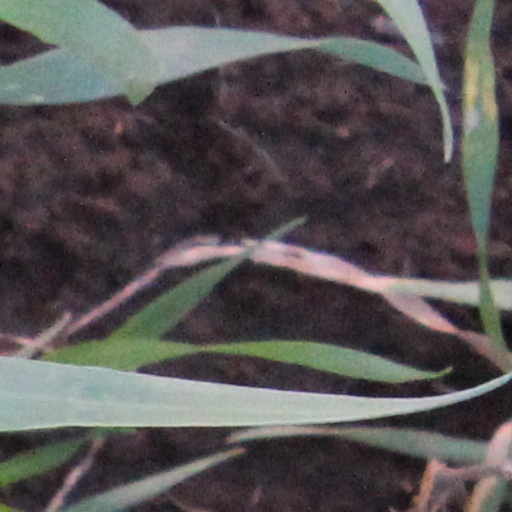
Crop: wheat